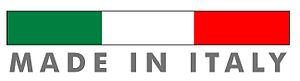
« Made in Italy » est une indication de provenance qui signale l’origine d’un bien, sur la base des dispositions communautaires en matière d’origine non préférentielle d’un produit, qui, dans ce cas, concernent les produits provenant d’Italie. Selon une étude de marché menée par Statista concernant le "Made-In-Country-Index 2017" et publiée par le magazine Forbes le 27/03/2017, le « Made in Italy » occupe aujourd’hui la 7ᵉ place en termes de réputation parmi les consommateurs du monde entier. KPMG réputait le « Made en Italie » la troisième marque au monde en notoriété, après Coca Cola et Visa.